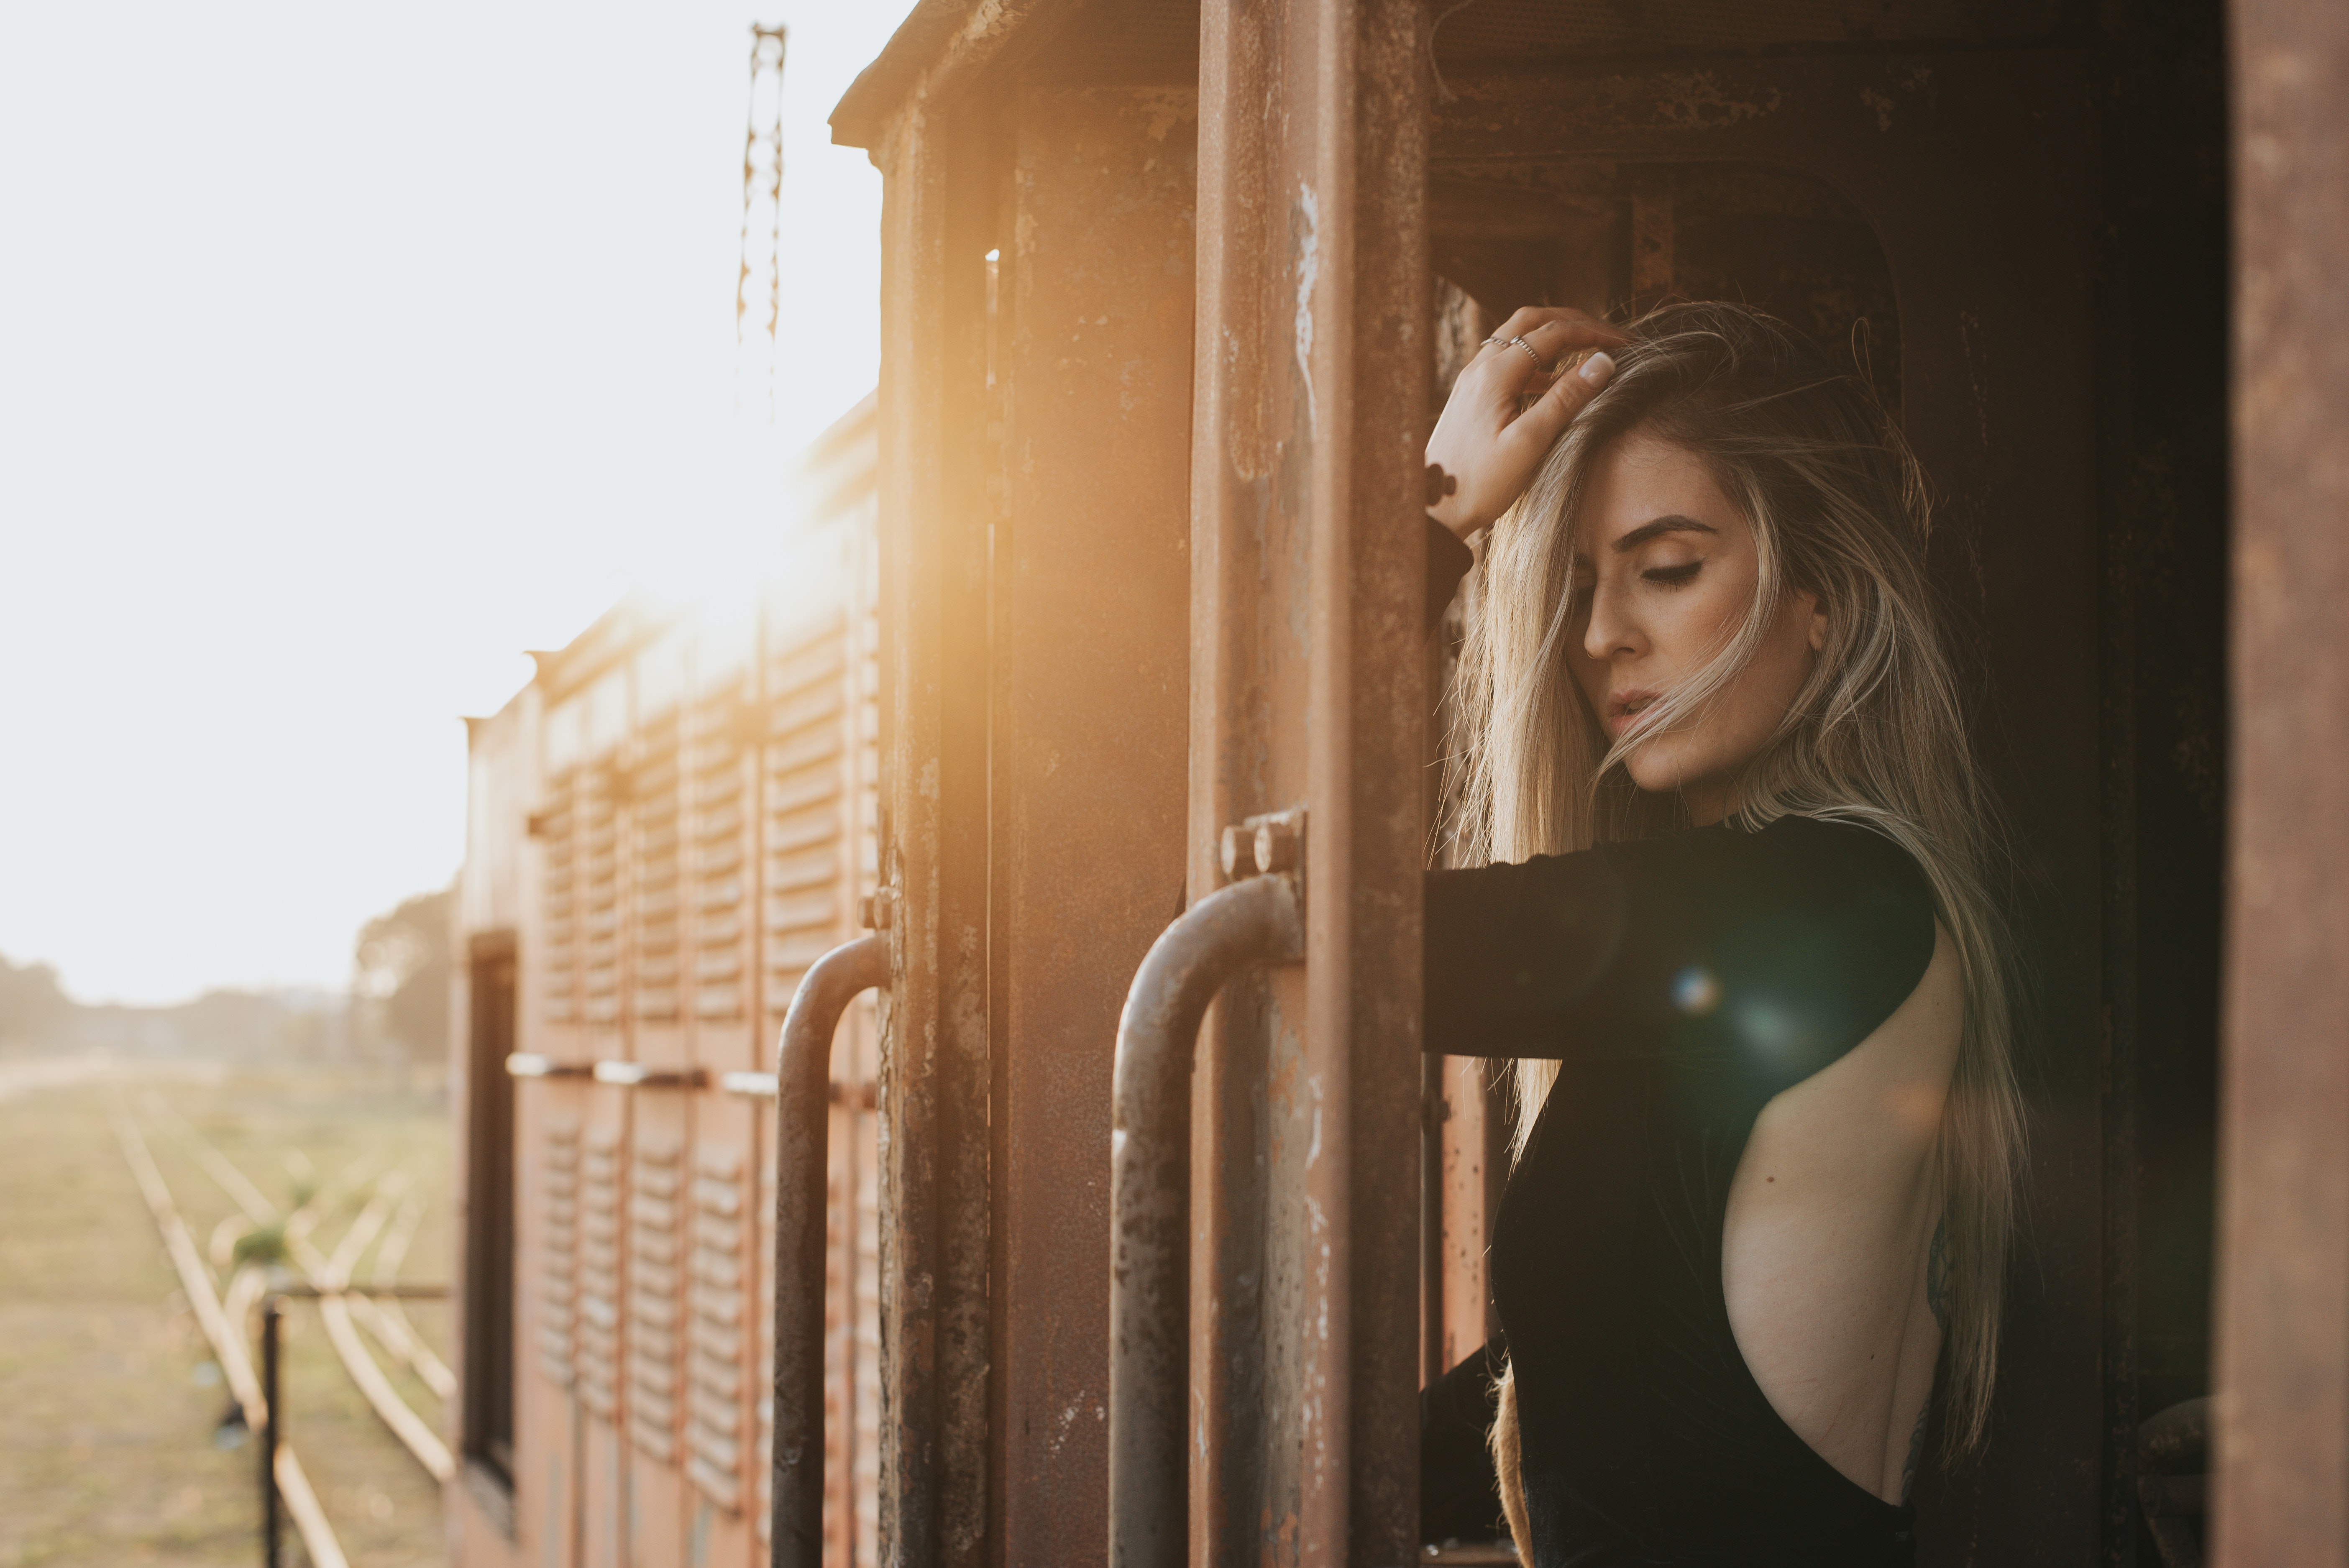
hair, photograph, blond, beauty, light, lady, sunlight, backlighting, long hair, photography, eye, photo shoot, brown hair, smile, model, flash photography, portrait photography, black hair, window, portrait, lens flare, reflection